St. John's Lutheran Church (Isanti, Minnesota)

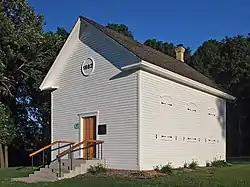
St. John's Lutheran Church from the northwest

Historic St. John's Lutheran Church (German Evangelical Lutheran Church) is an historic church in Bradford Township, Minnesota, United States. The church was built by German immigrants, who were among the earliest settlers in Isanti County, Minnesota. German settlers in the southeastern portion of Bradford Township wanted their own church with services in their native language. Church services were held in members' homes until the church was formally organized in 1882 and a building was built on donated land.